Blue Peter

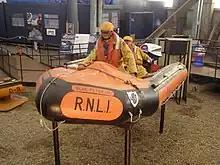
"Blue Peter III", an RNLI D class lifeboat, one of 25 lifeboats funded by the programme, now part of the Royal National Lifeboat Collection on display at the Historic Dockyard, Chatham

On 16 October 2008, Blue Peter celebrated its 50th anniversary with a reception at Buckingham Palace hosted by Queen Elizabeth II and featuring several former presenters. There was a special live edition of the show broadcast to celebrate the anniversary with many returning presenters and a 60-minute documentary on BBC1 featuring interviews with many previous presenters and production staff, including Edward Barnes, Biddy Baxter and Rosemary Gill.